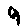
Label: 9